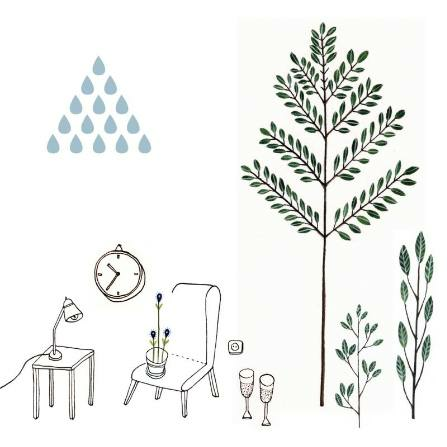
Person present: No